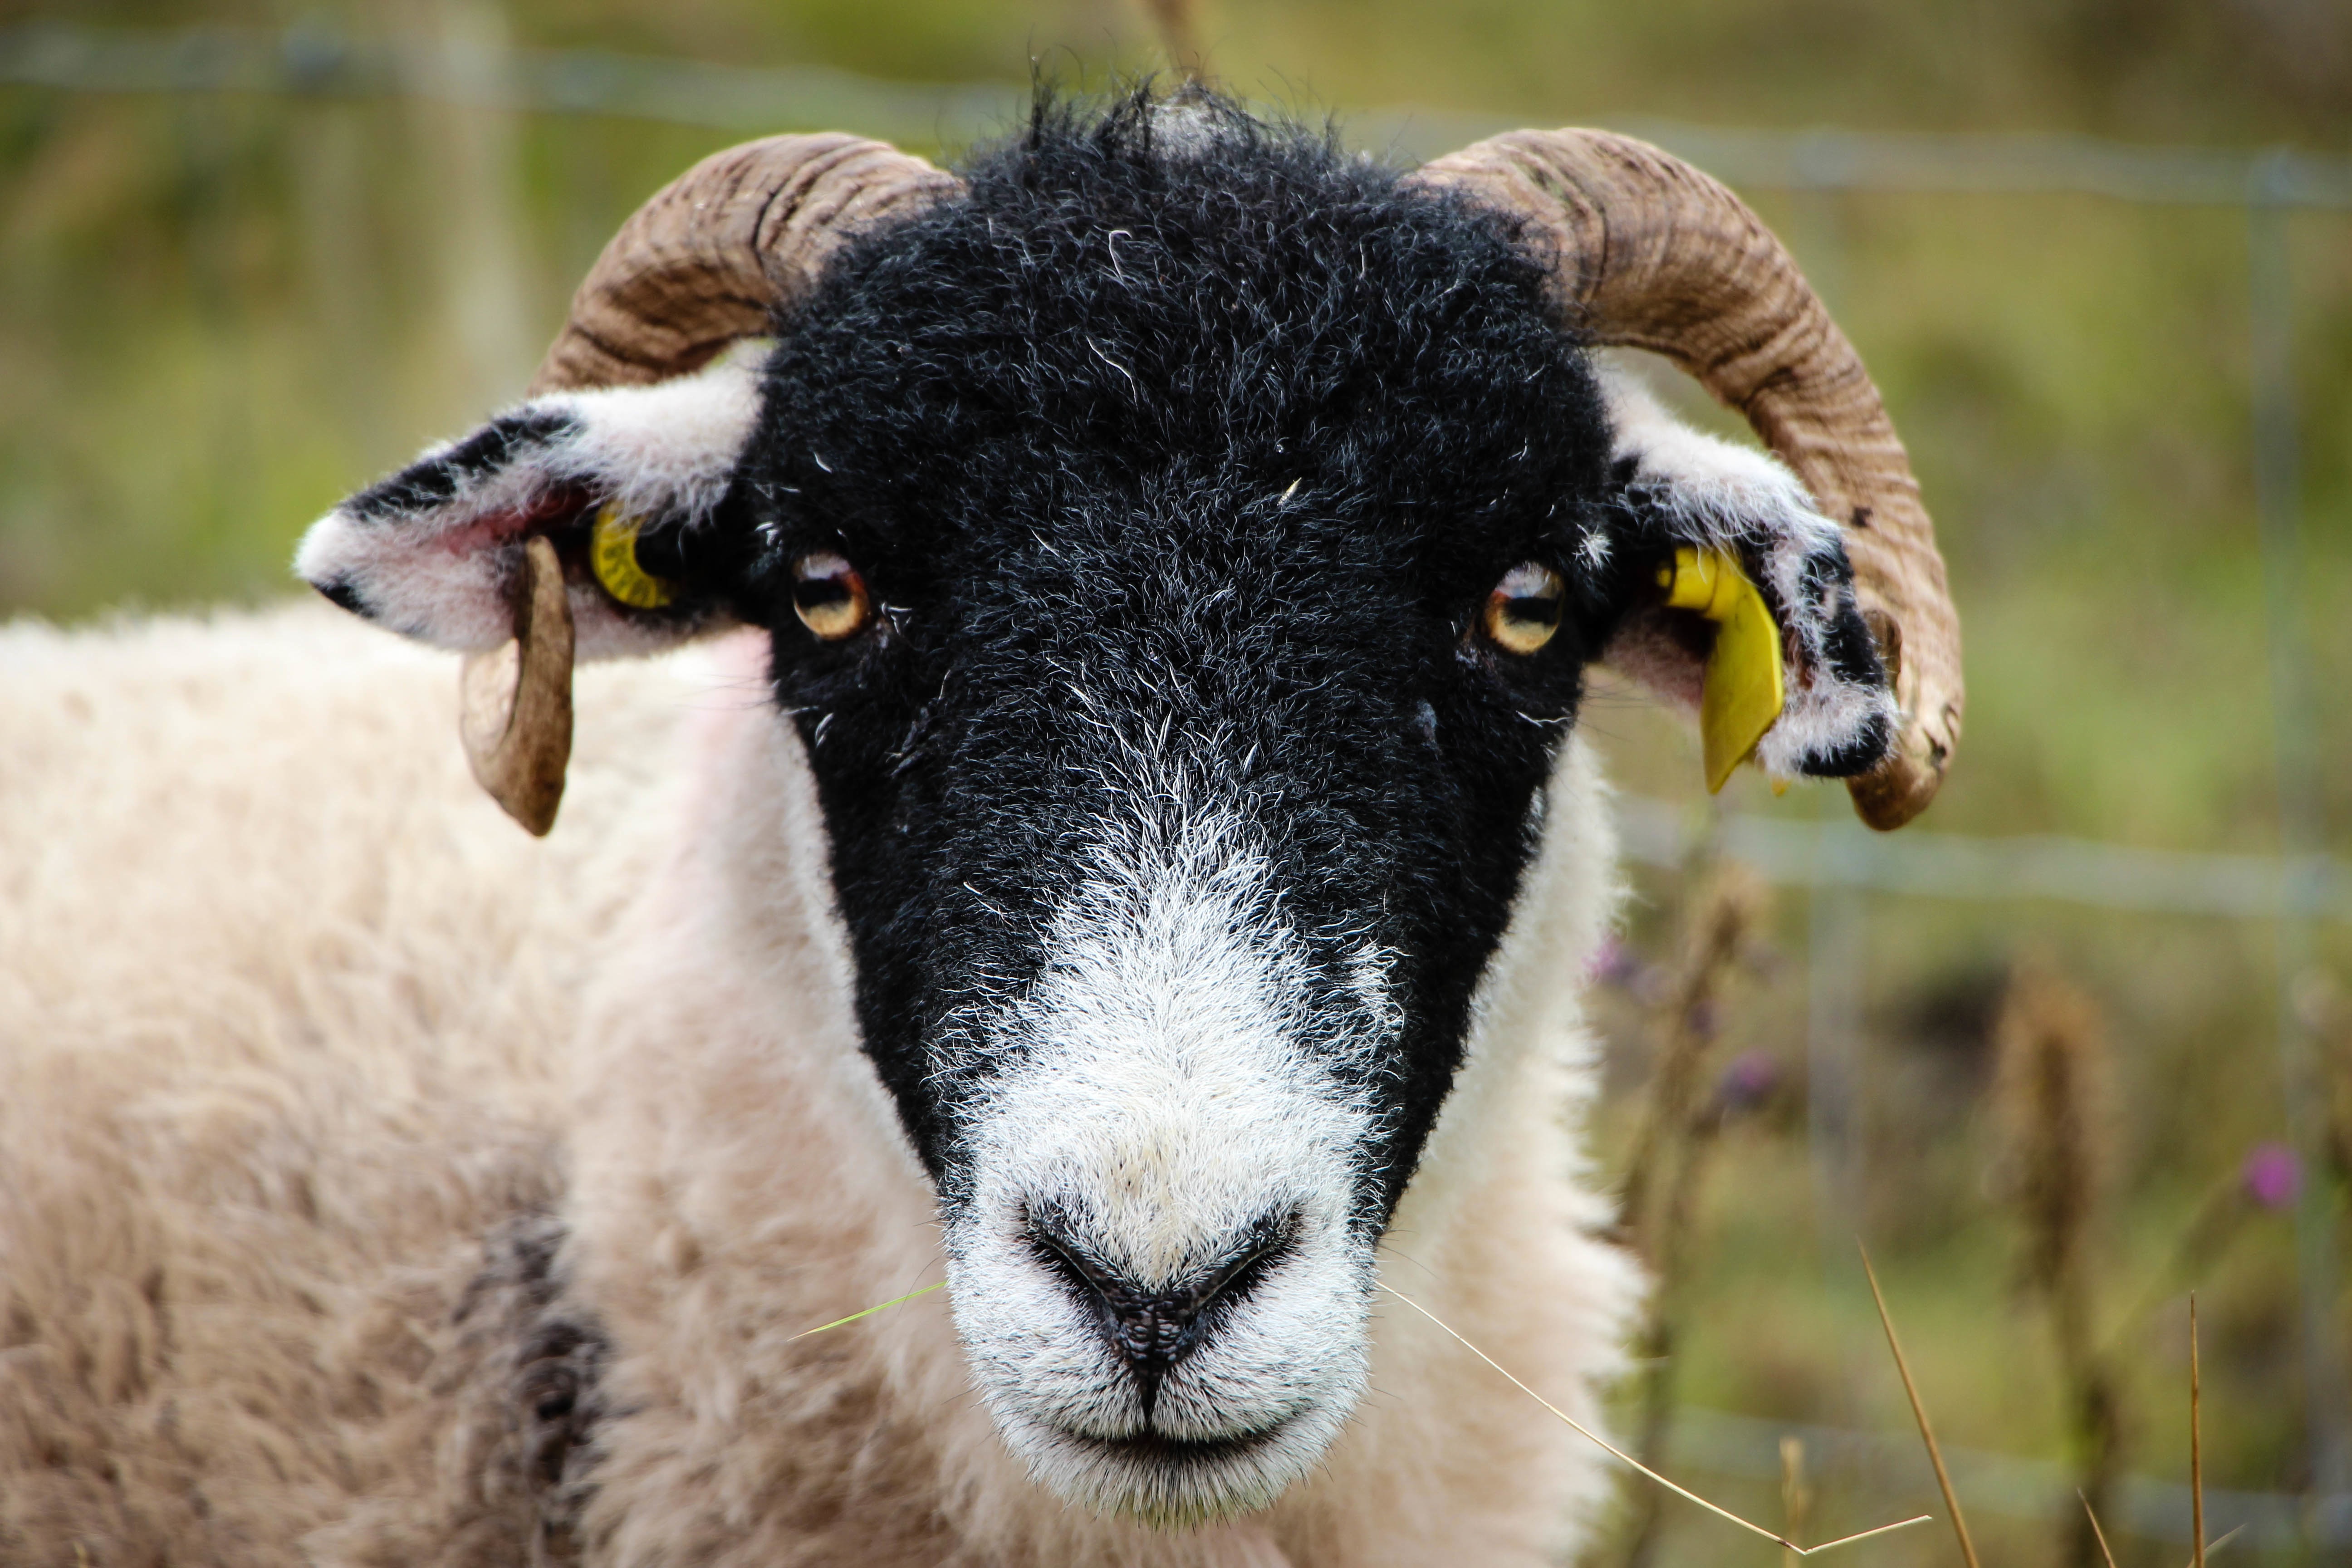
horn, pasture, sheep, mammal, fauna, close up, vertebrate, sheeps, cow goat family